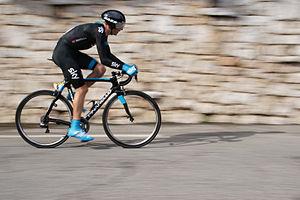
Col d'Eze, Paris-Nice 2013
Kanstantsin Siutsou ou Kanstantsin Sivtsov, né le 9 août 1982 à Kastsioukowka, dans l'oblast de Gomel, en RSS de Biélorussie, est un coureur cycliste professionnel biélorusse, professionnel de 2001 à 2018.